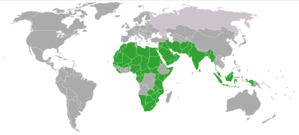
La polygynie désigne le système d'accouplement par lequel le mâle d'une espèce animale s'accouple avec plusieurs femelles.